Adair County Courthouse (Iowa)

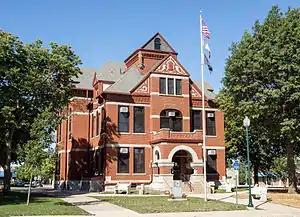

The Adair County Courthouse, located in Greenfield, Iowa, United States, was built from 1891 to 1892. It was individually listed on the National Register of Historic Places in 1981 as a part of the County Courthouses in Iowa Thematic Resource. In 2014 it was included as a contributing property in the Greenfield Public Square Historic District. The courthouse is the third structure to house county courts and administration offices.